AirPort Extreme

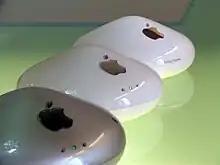
First three AirPort Base Station models, including the AirPort Extreme to the right (Called AirMac Extreme in Japan).

The AirPort Disk feature allows users to plug a USB hard drive into the AirPort Extreme for use as a network-attached storage (NAS) device for Mac OS X and Microsoft Windows clients. Users may also connect a USB hub and printer. The performance of USB hard drives attached to an AirPort Extreme is slower than if the drive were connected directly to a computer. This is due to the processor speed on the AirPort Extreme. Depending on the setup and types of reads and writes, performance ranges from 0.5 to 17.5 MB/s for writing and 1.9 to 25.6 MB/s for reading. Performance for the same disk connected directly to a computer would be 6.6 to 31.6 MB/s for writing and 7.1 to 37.2 MB/s for reading. NTFS-formatted drives are not supported.